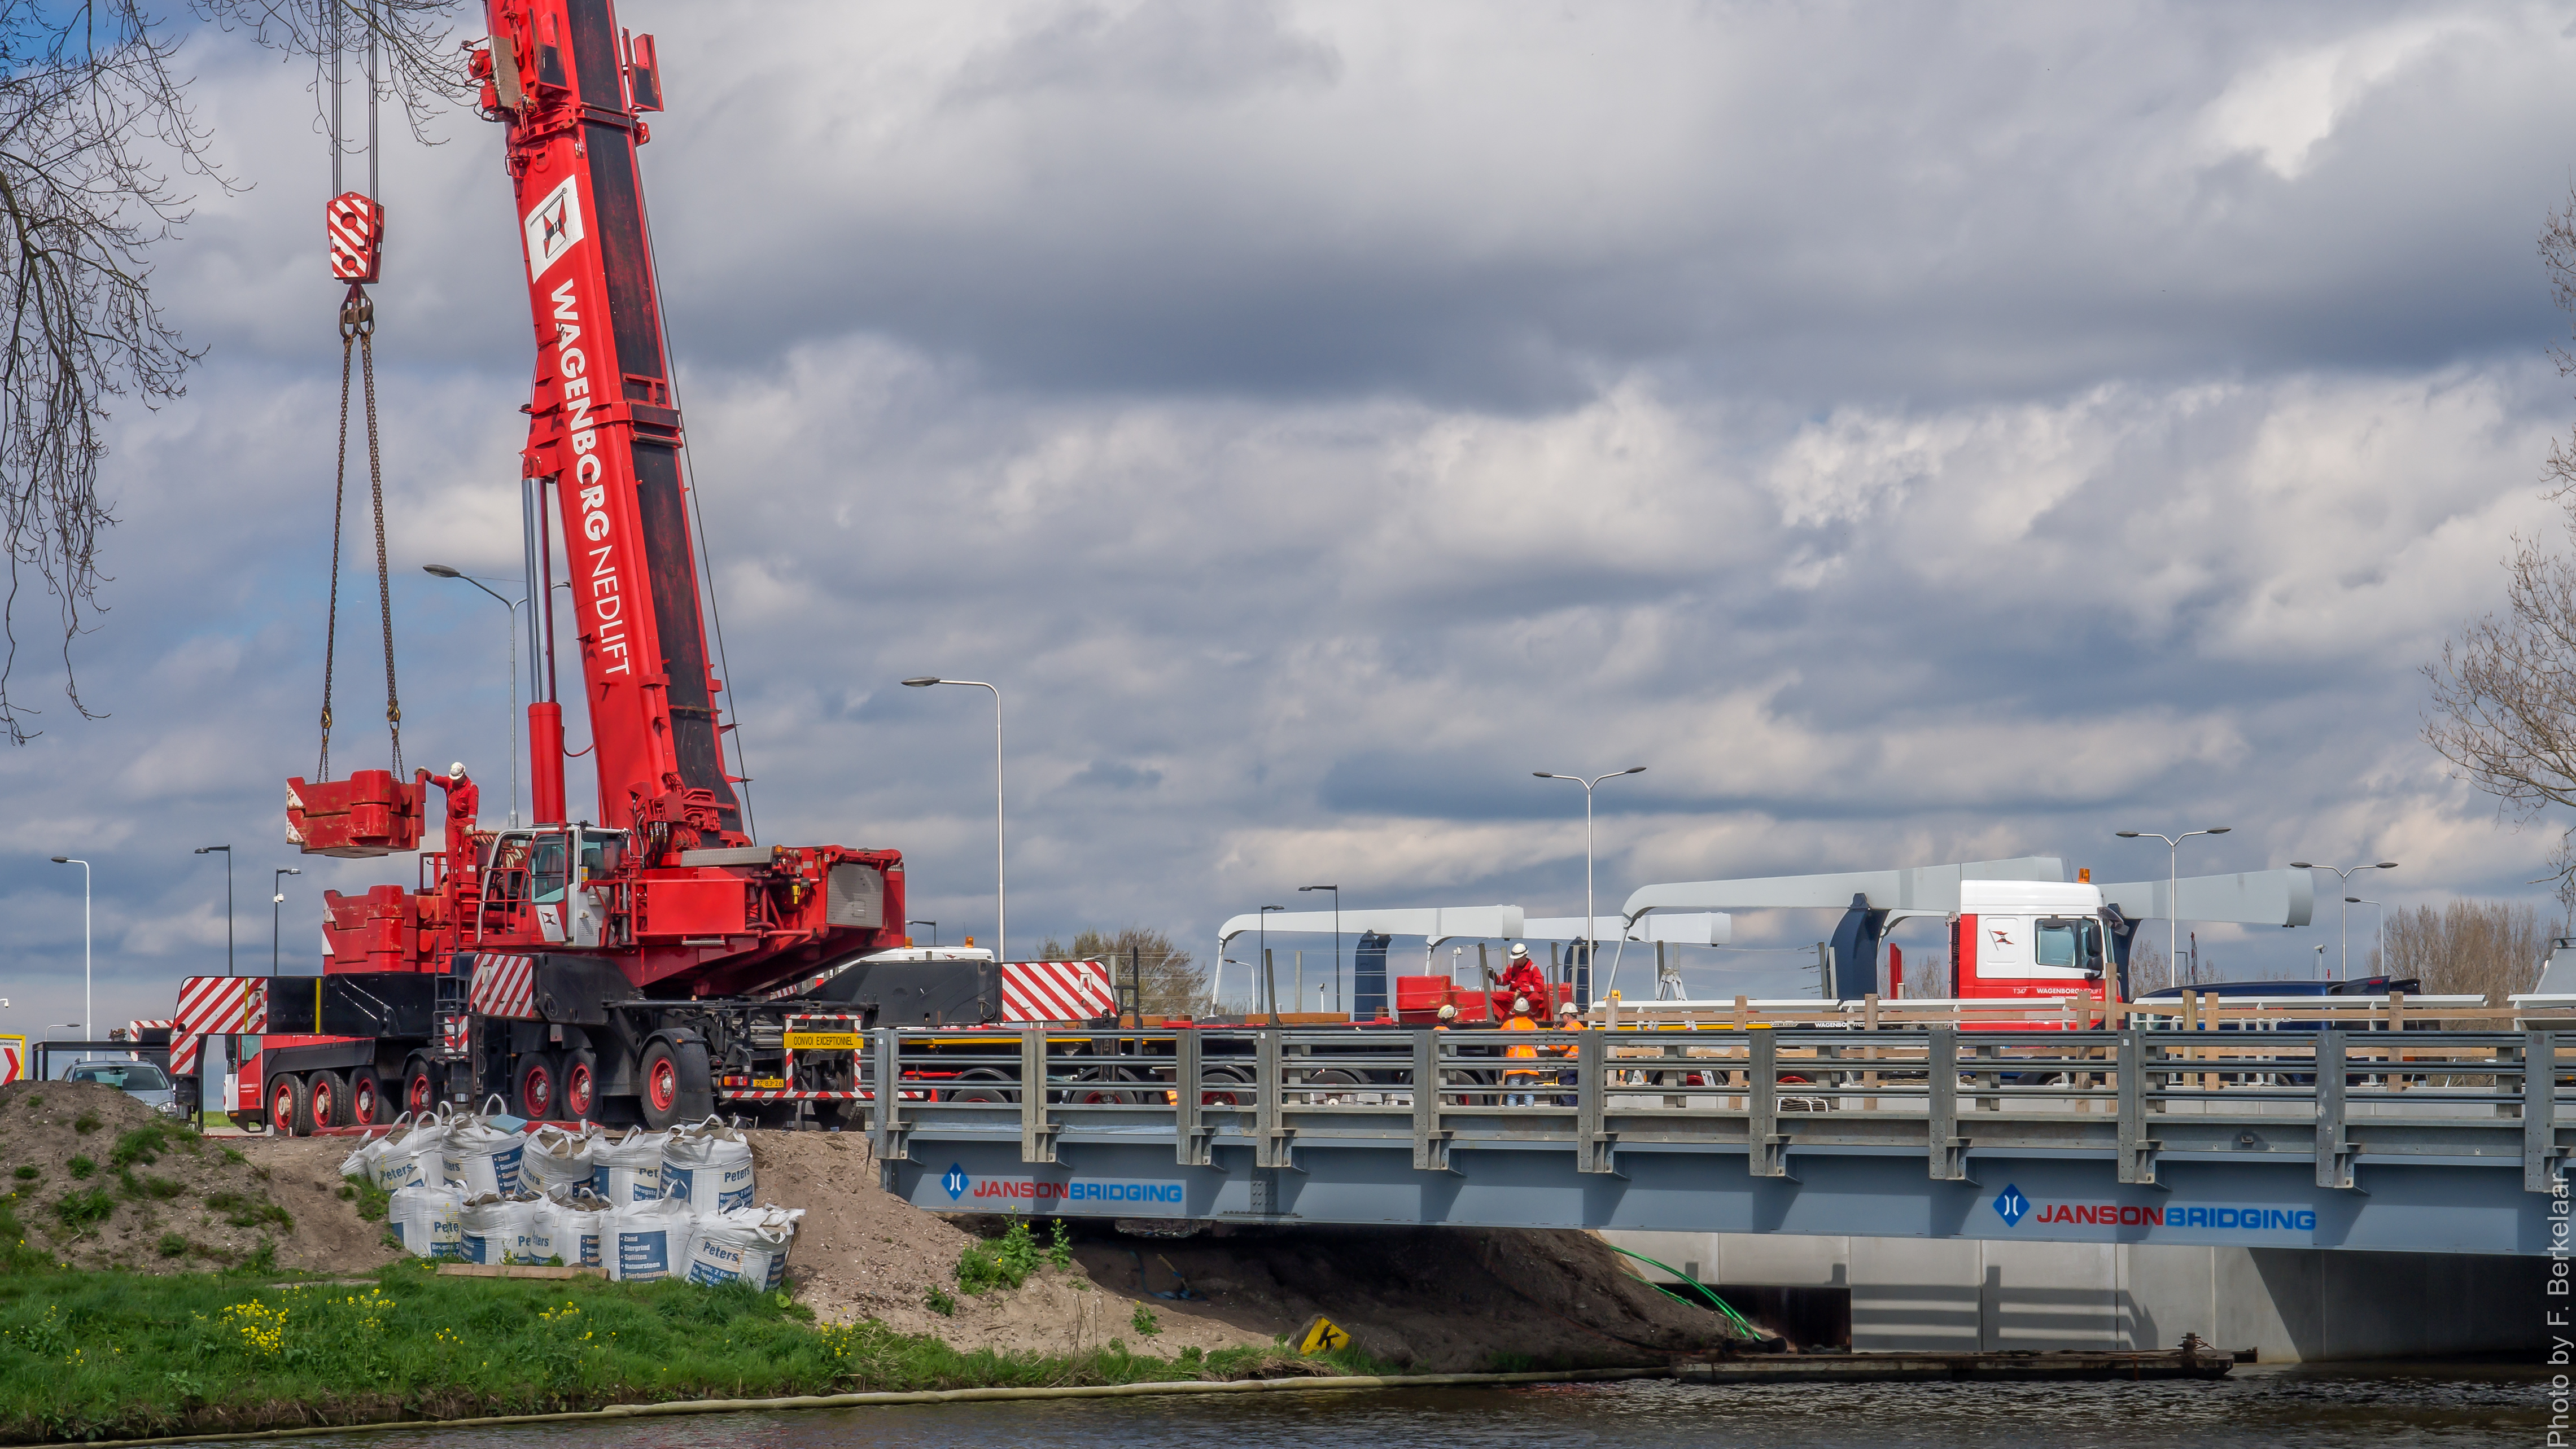
ship, transport, vehicle, harbor, port, nederland, zuidholland, infrastructure, watercraft, nl, gouda, terex, wagenborg, demag, ac500, wagenborgnedlift, rotterdamsebrug, jansonbridging, zz8326, container ship, freight transport, construction equipment, crane vessel floating